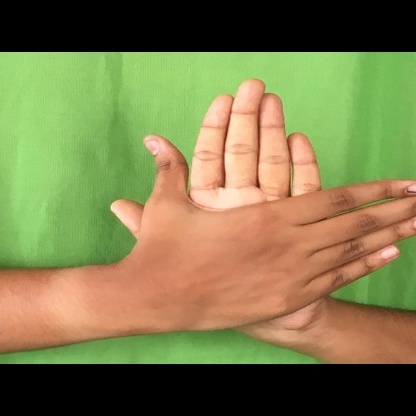
Mudra: Chakra